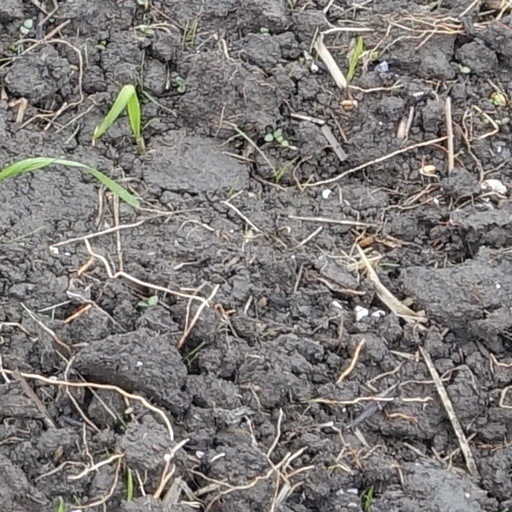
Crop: wheat